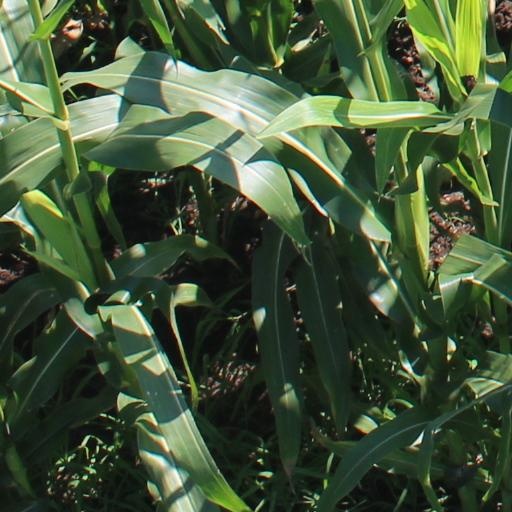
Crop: maize; corn